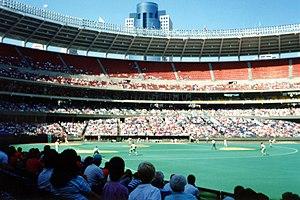
Le Riverfront Stadium était un stade de baseball et de football américain situé sur les bords de la rivière Ohio dans le centre de Cincinnati en Ohio.